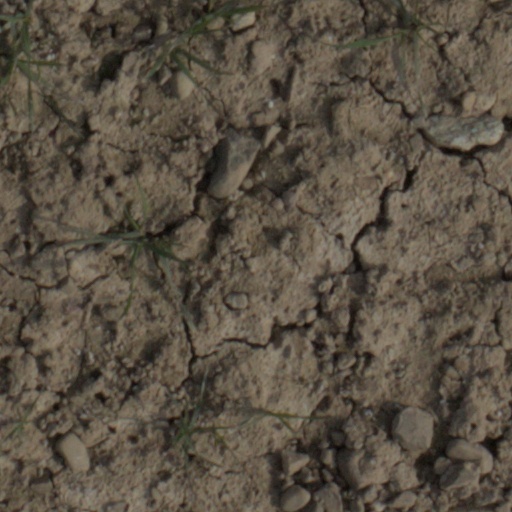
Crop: wheat